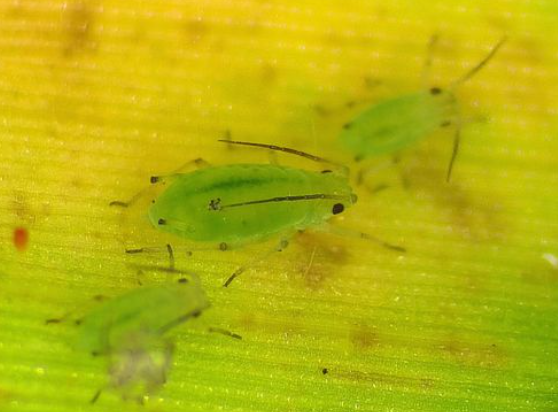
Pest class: greenbug